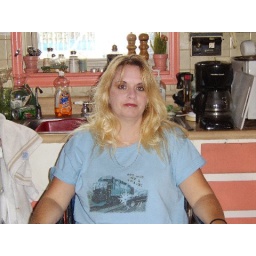
fayes i was hit by a train shirt